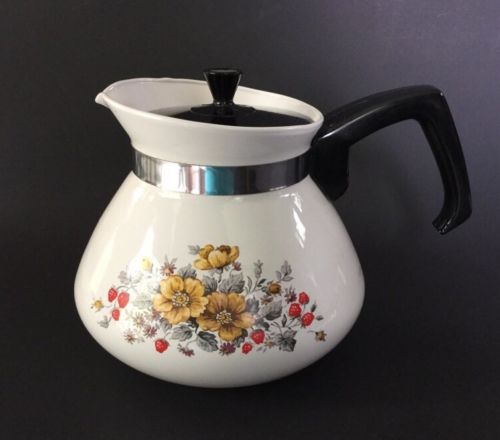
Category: kettle